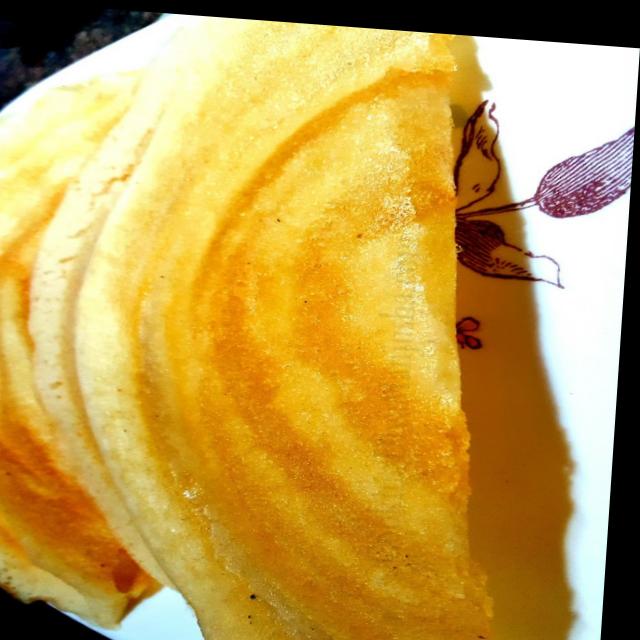
Dish: masala_dosa